1621 in science

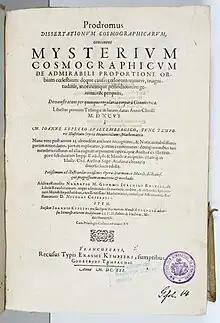
1621 in science and technology involved some significant events.

The year 1621 in science and technology involved some significant events.